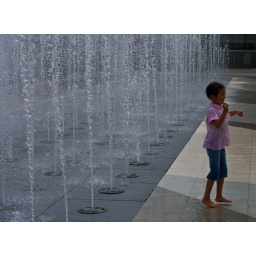
a girl plays near the water fountain in a plaza between two massive malls.